Placebo (band)

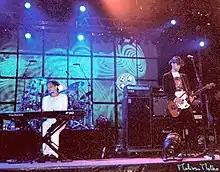
Placebo in concert at MEO Sudoeste, 2001. Left: Brian Molko. Right: Stefan Olsdal.

The band's third album, "Black Market Music", released in October 2000, and produced by Paul Corkett, further experimented with genres outside of regular rock sound. Placebo collaborated with Justin Warfield on "Spite & Malice" and sampled Pavement's "Texas Never Whispers" on "Slave to the Wage". A re-sequenced version released in the US featured a slightly different track listing, adding the aforementioned Bowie version of "Without You I'm Nothing" and the band's cover of Depeche Mode's "I Feel You".